Disability in the arts

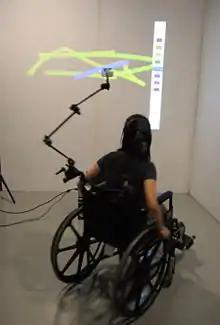
Digital drawing using a Wii Remote to overcome mobility restrictions

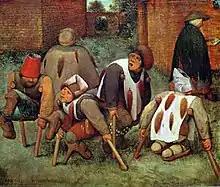
"The Cripples" (a.k.a. "The Beggars") by Pieter Breugel the Elder (1568). A 16th-century artistic representation of disabled beggars.

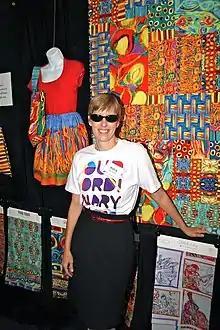
Ketra Oberlander is a visually impaired artist.

Adaptive technology is helping an increasing number of artists overcome challenges that would otherwise prevent them from fully exercising their creativity. Mobility impairments can be overcome with tools such as Wii Remote, which allows users to create digital graphics and digital paintings. Computer technology can also help artists with restricted vision.